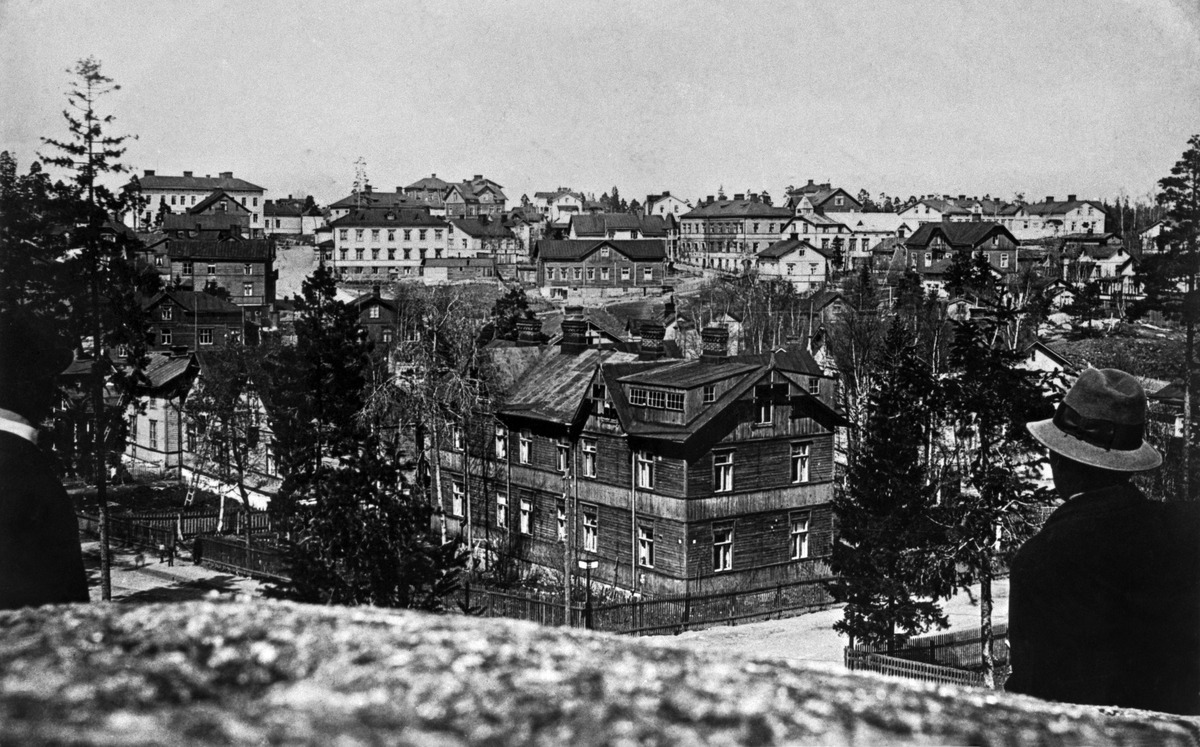
Pasila
sisällön kuvaus: Pasila. Etualalla Maistraatinkadun ja Martankadun risteys pohjoiseen nähtynä. mustavalkoinen
Ajankohta: kuvausaika 1910 -luku
Paikka: Suomi, Uusimaa, Helsinki, Länsi-Pasila Helsinki, Maistraatinkatu Martankatu
Aiheet: asuinalueet, rakennukset, asuinrakennukset, puurakennukset, katteet, kadut, pihat, aidat